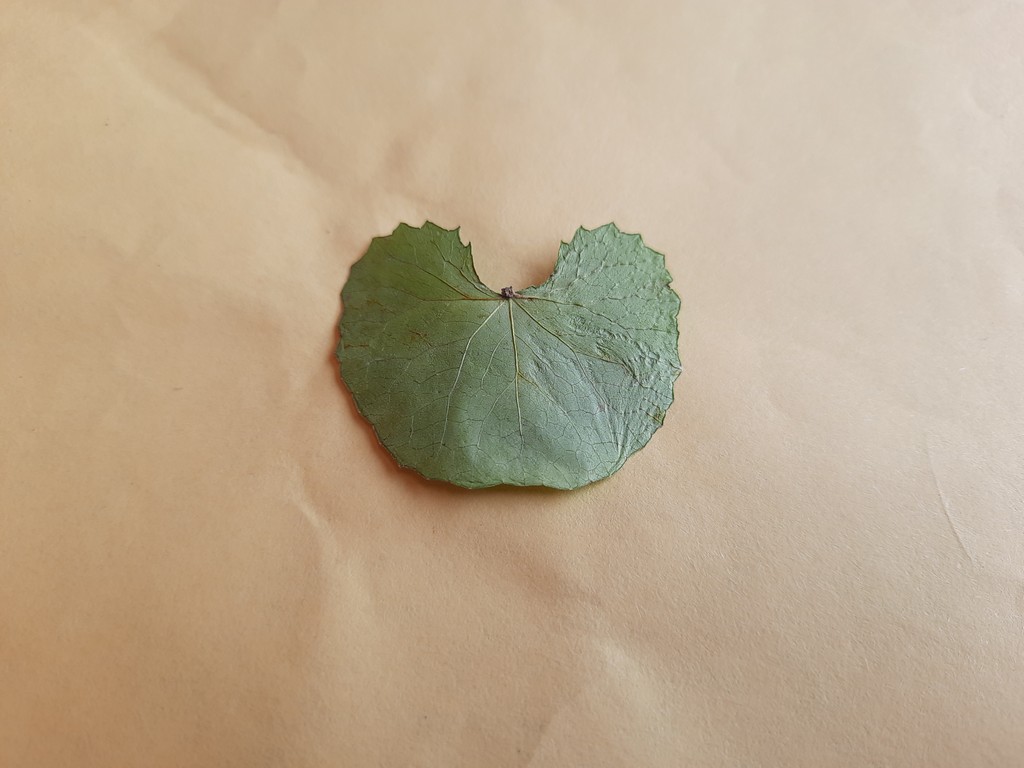
Label: Dried